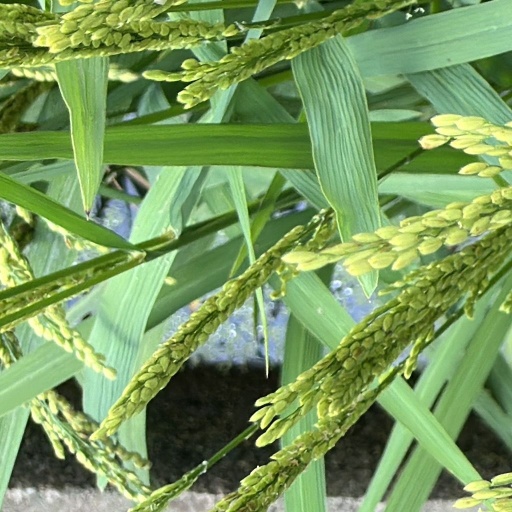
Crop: rice